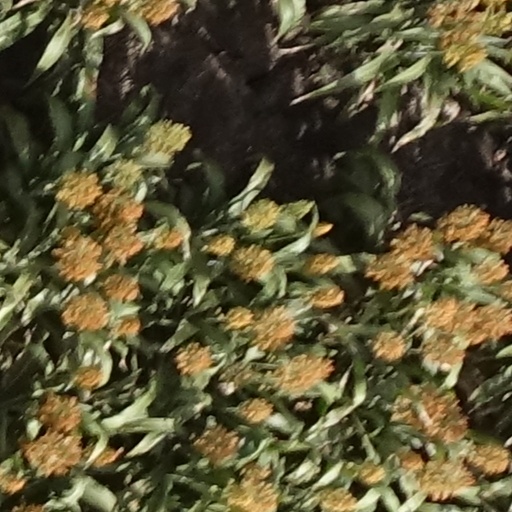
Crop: sorghum